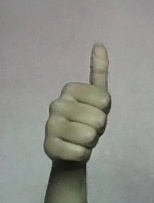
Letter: aleff